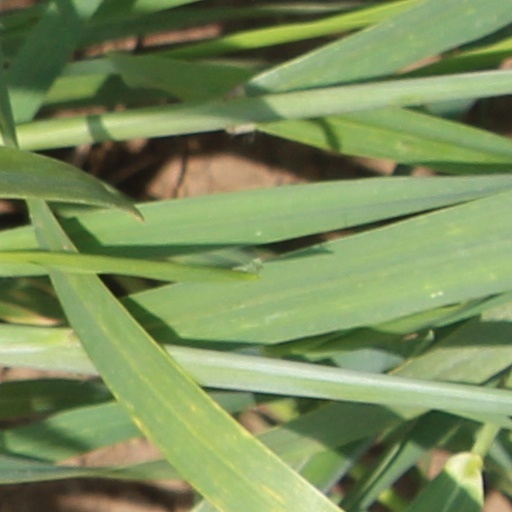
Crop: wheat